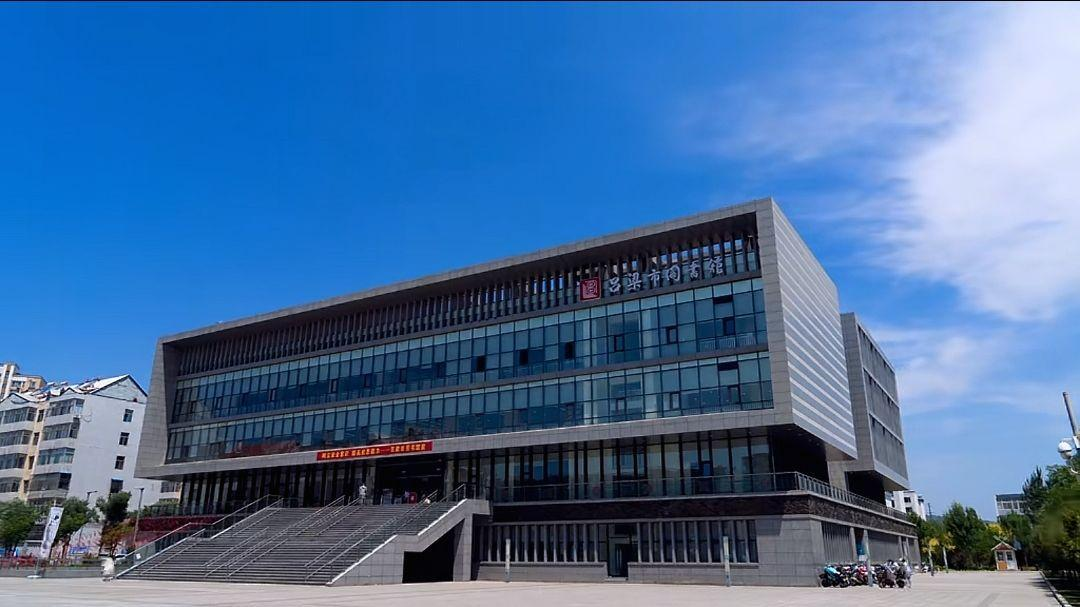
地标名称：吕梁市图书馆
所在城市：吕梁市·离石区